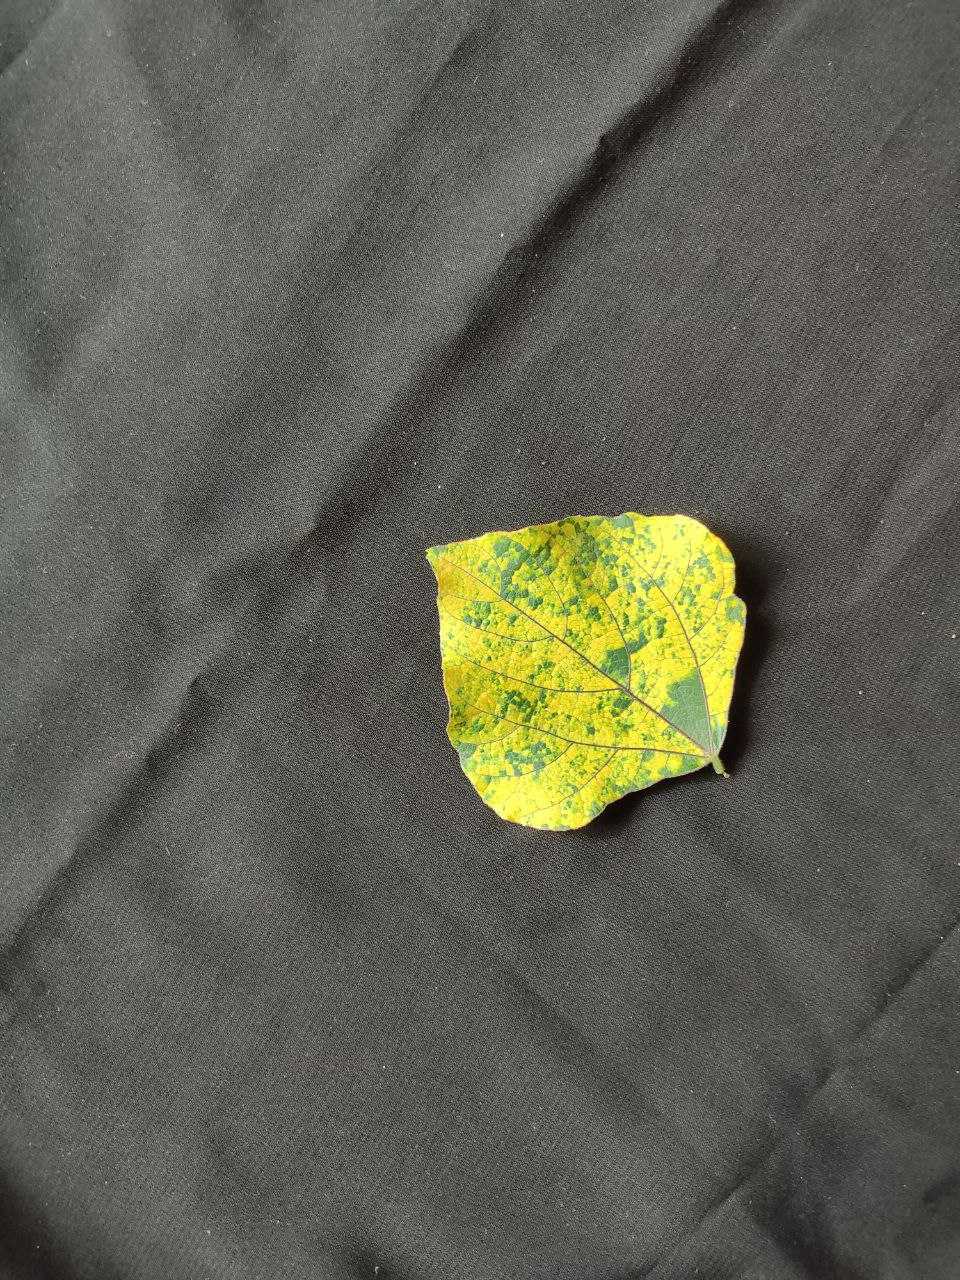
Crop: bean
Leaf condition: Mosaic Virus